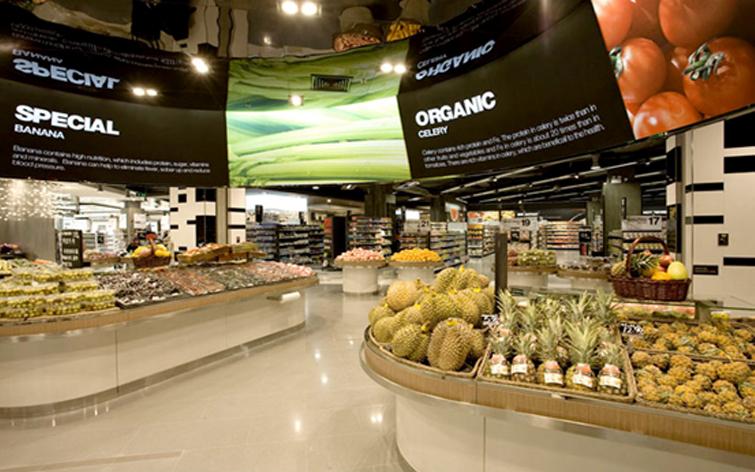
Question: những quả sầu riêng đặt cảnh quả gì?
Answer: đặt cảnh những quả thơm